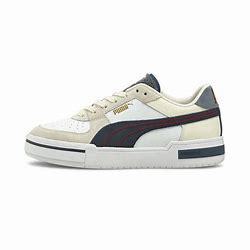
Brand: Puma
Model: Ca Pro